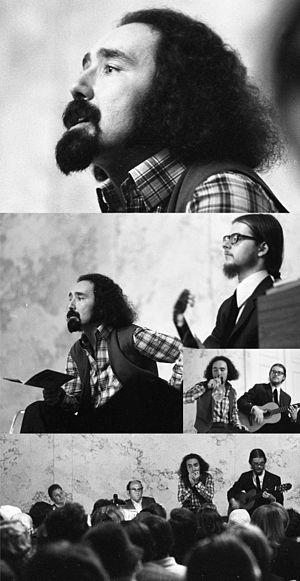
Peter Henisch est un écrivain, journaliste et musicien autrichien.